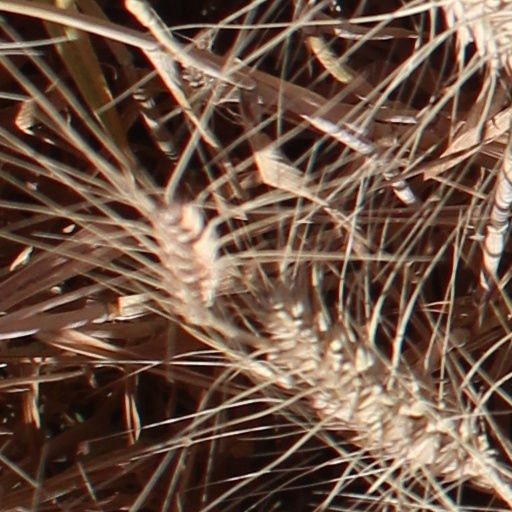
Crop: wheat